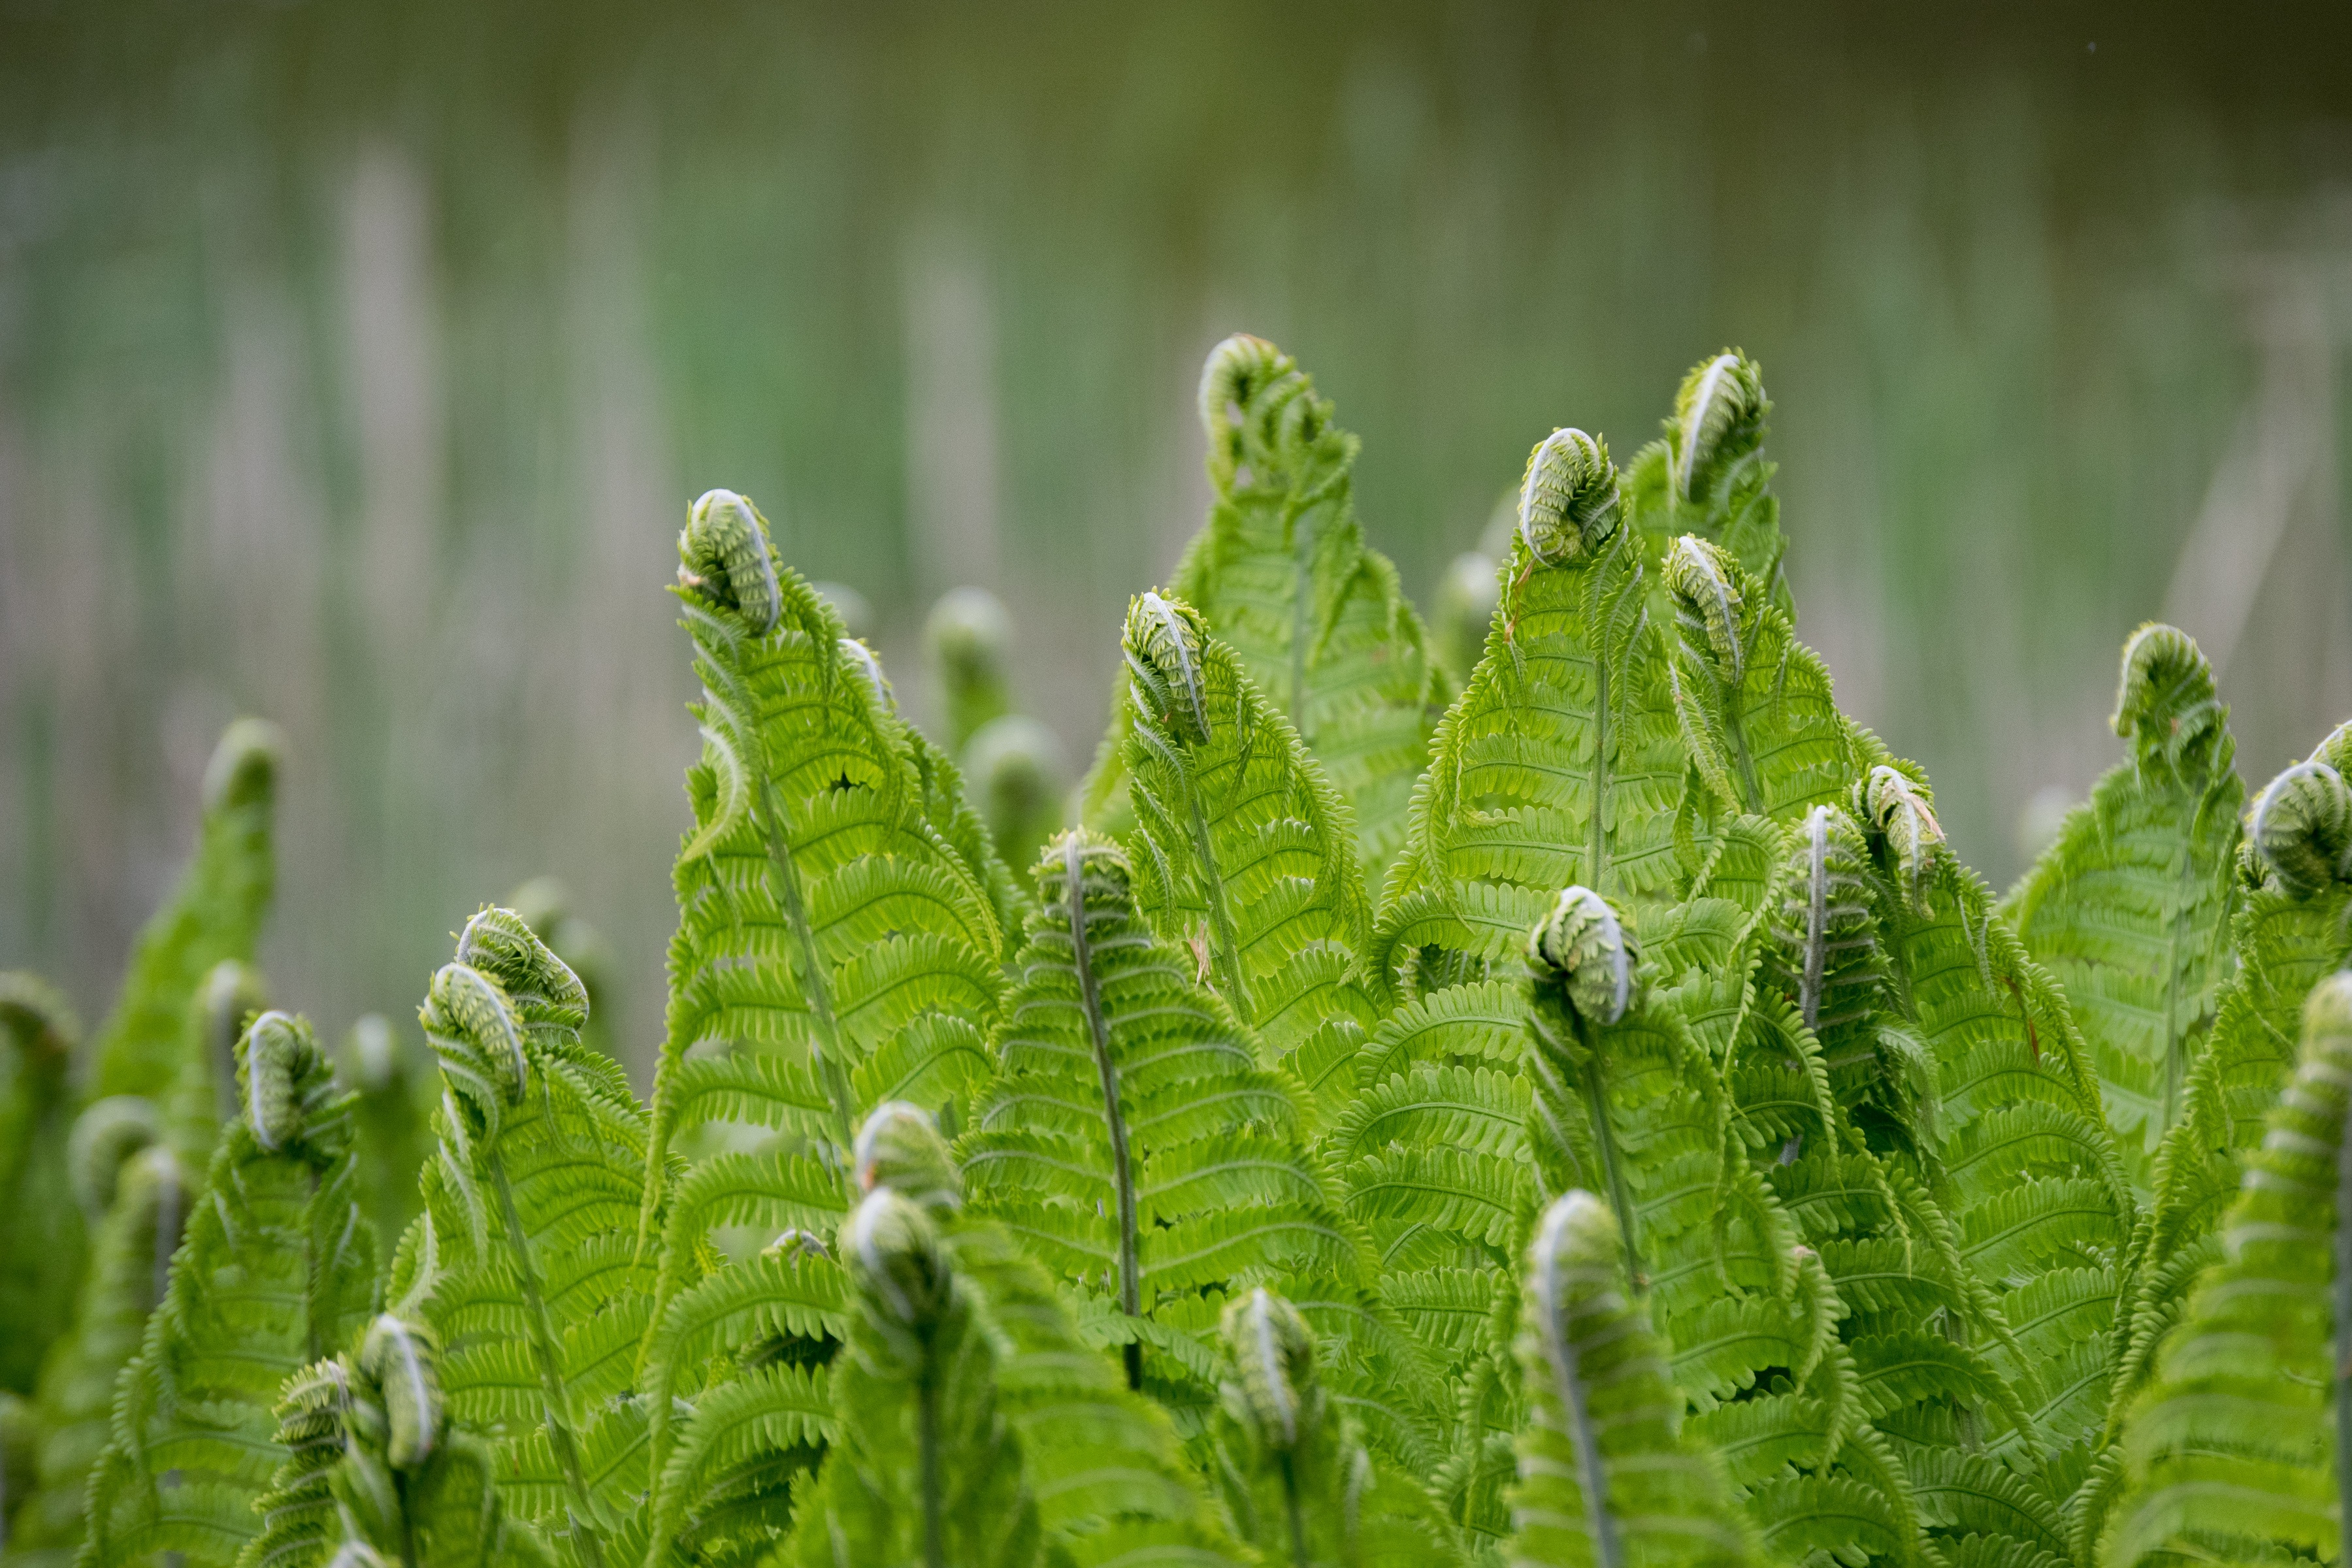
nature, grass, plant, field, leaf, flower, green, herb, botany, flora, fern, close up, ferns, rolled, bent, macro photography, flowering plant, grass family, plant stem, land plant, ferns and horsetails, vascular plant, ostrich fern